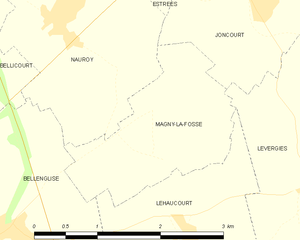
Carte des communes françaises: Magny-la-Fosse